Heimo Pfeifenberger

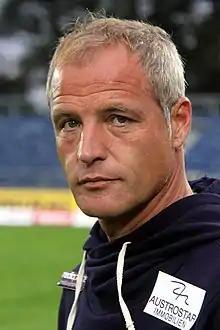
Pfeifenberger as Wiener Neustadt manager in 2014

Heimo Pfeifenberger (born 29 December 1966) is an Austrian professional football manager and a former player. He is the manager of SV Grödig.